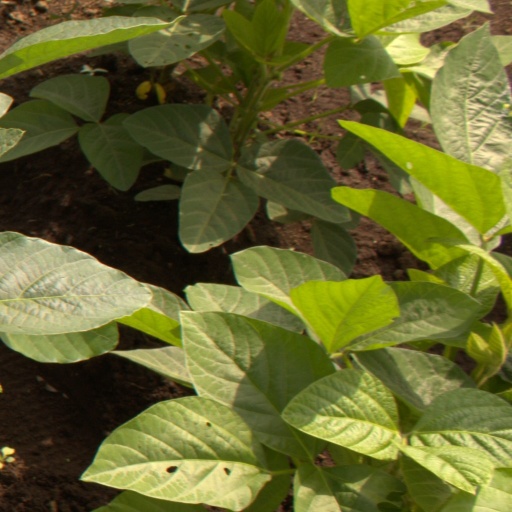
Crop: soybean